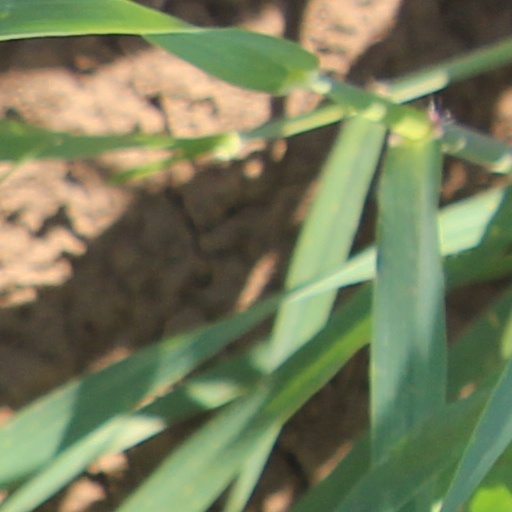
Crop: wheat